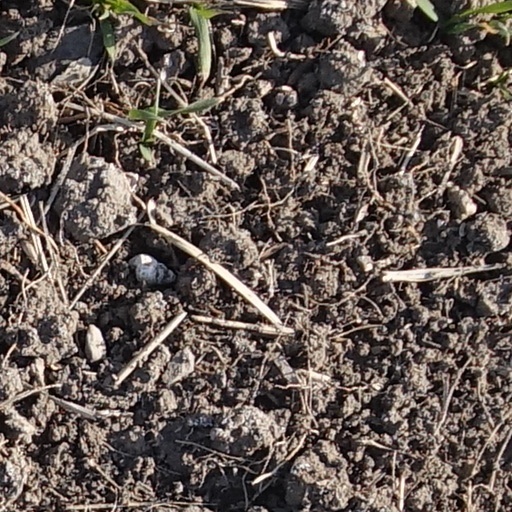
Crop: wheat